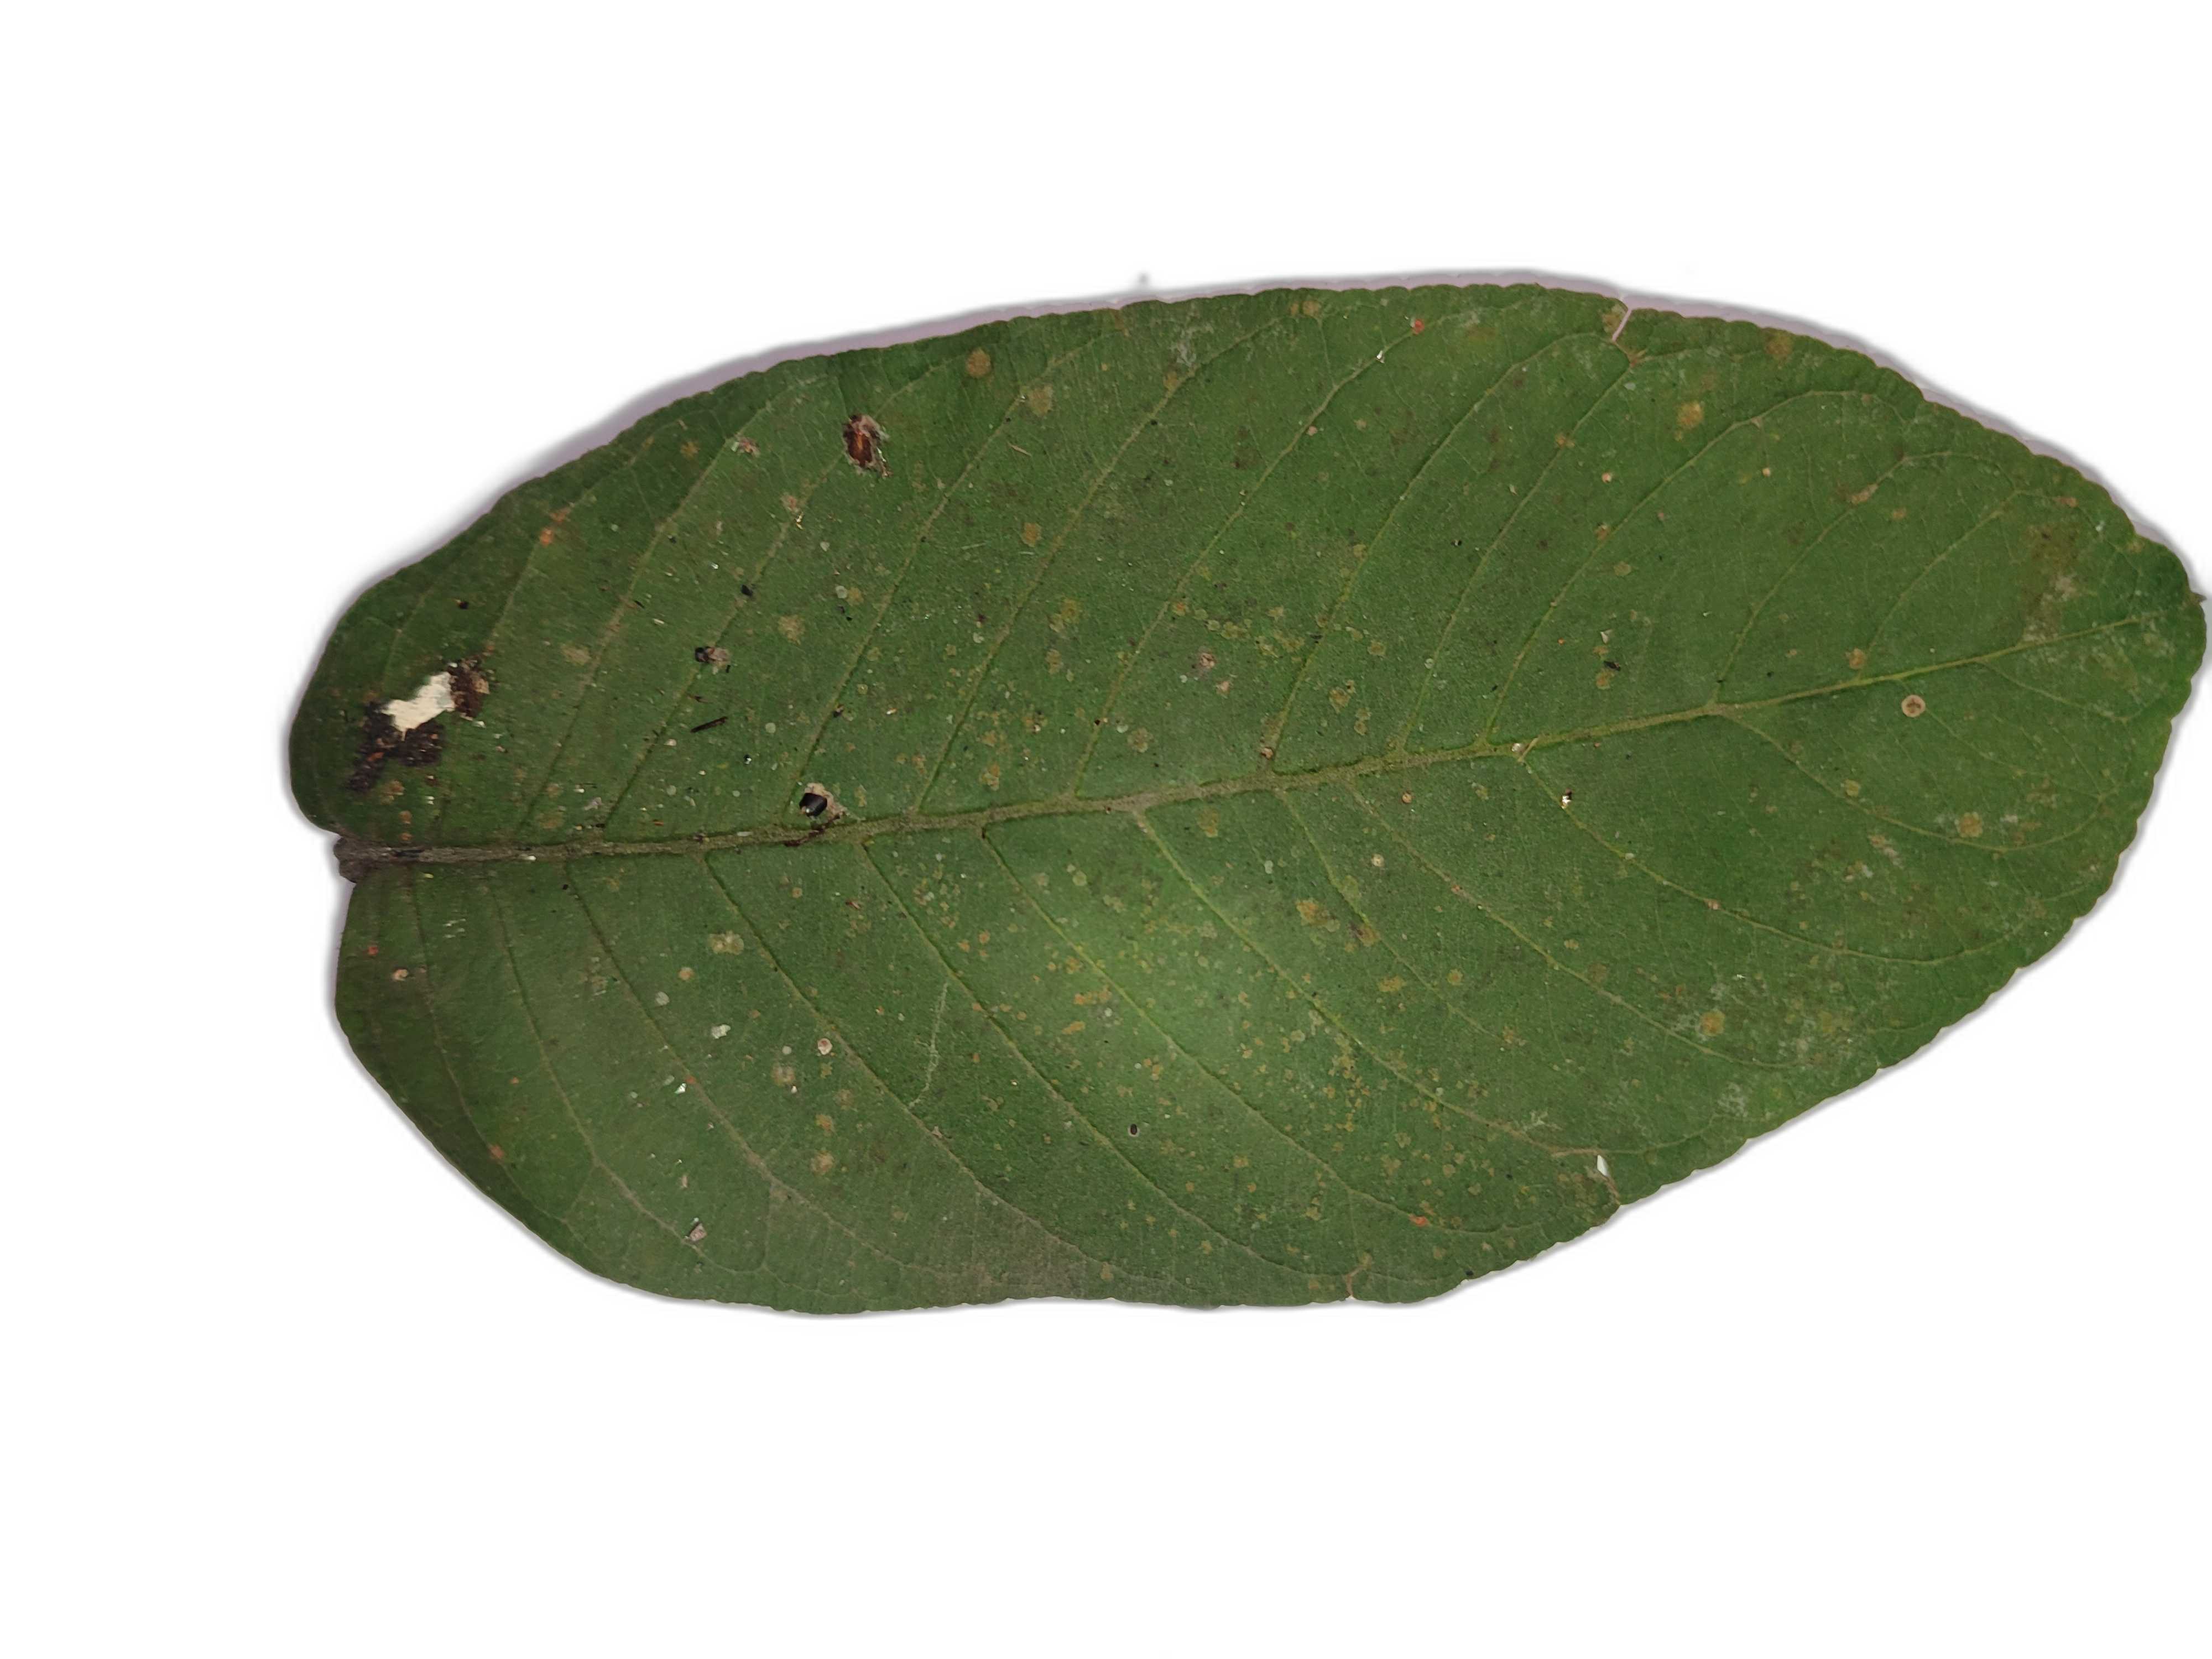
Plant part: leaf
Disease: Dot